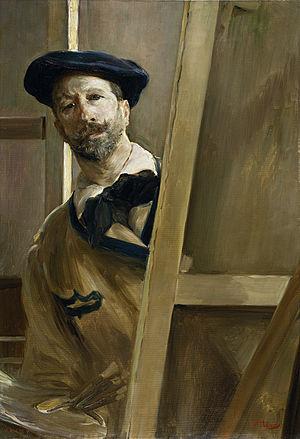
José Villegas Cordero, né le 26 août 1844 à Séville et mort le 9 novembre 1921 à Madrid, est un peintre espagnol, et un des directeurs du Musée du Prado.